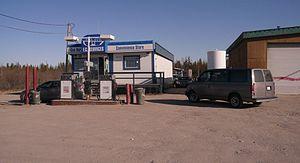
Behchokǫ̀, anciennement Rae-Edzo, est une administration de gouvernement communautaire située dans les Territoires du Nord-Ouest au Canada. Il s'agit du plus important établissement déné de la région.